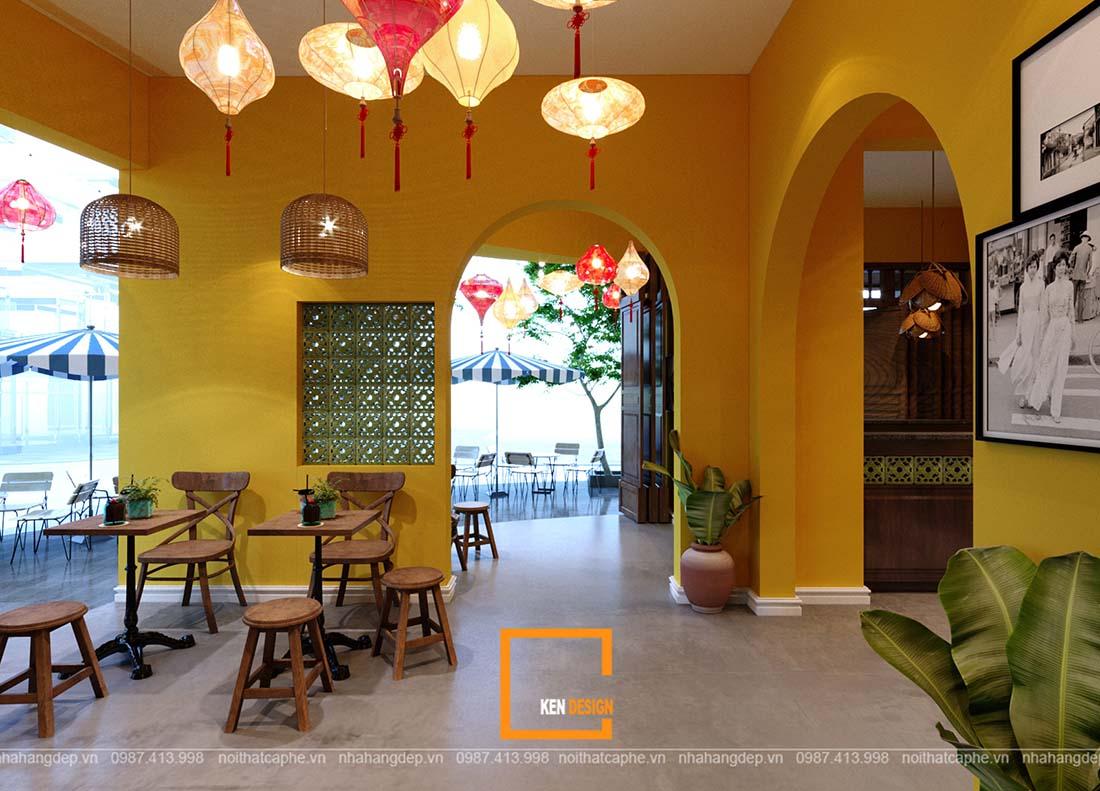
không có người nào đang xuất hiện ở trong căn nhà